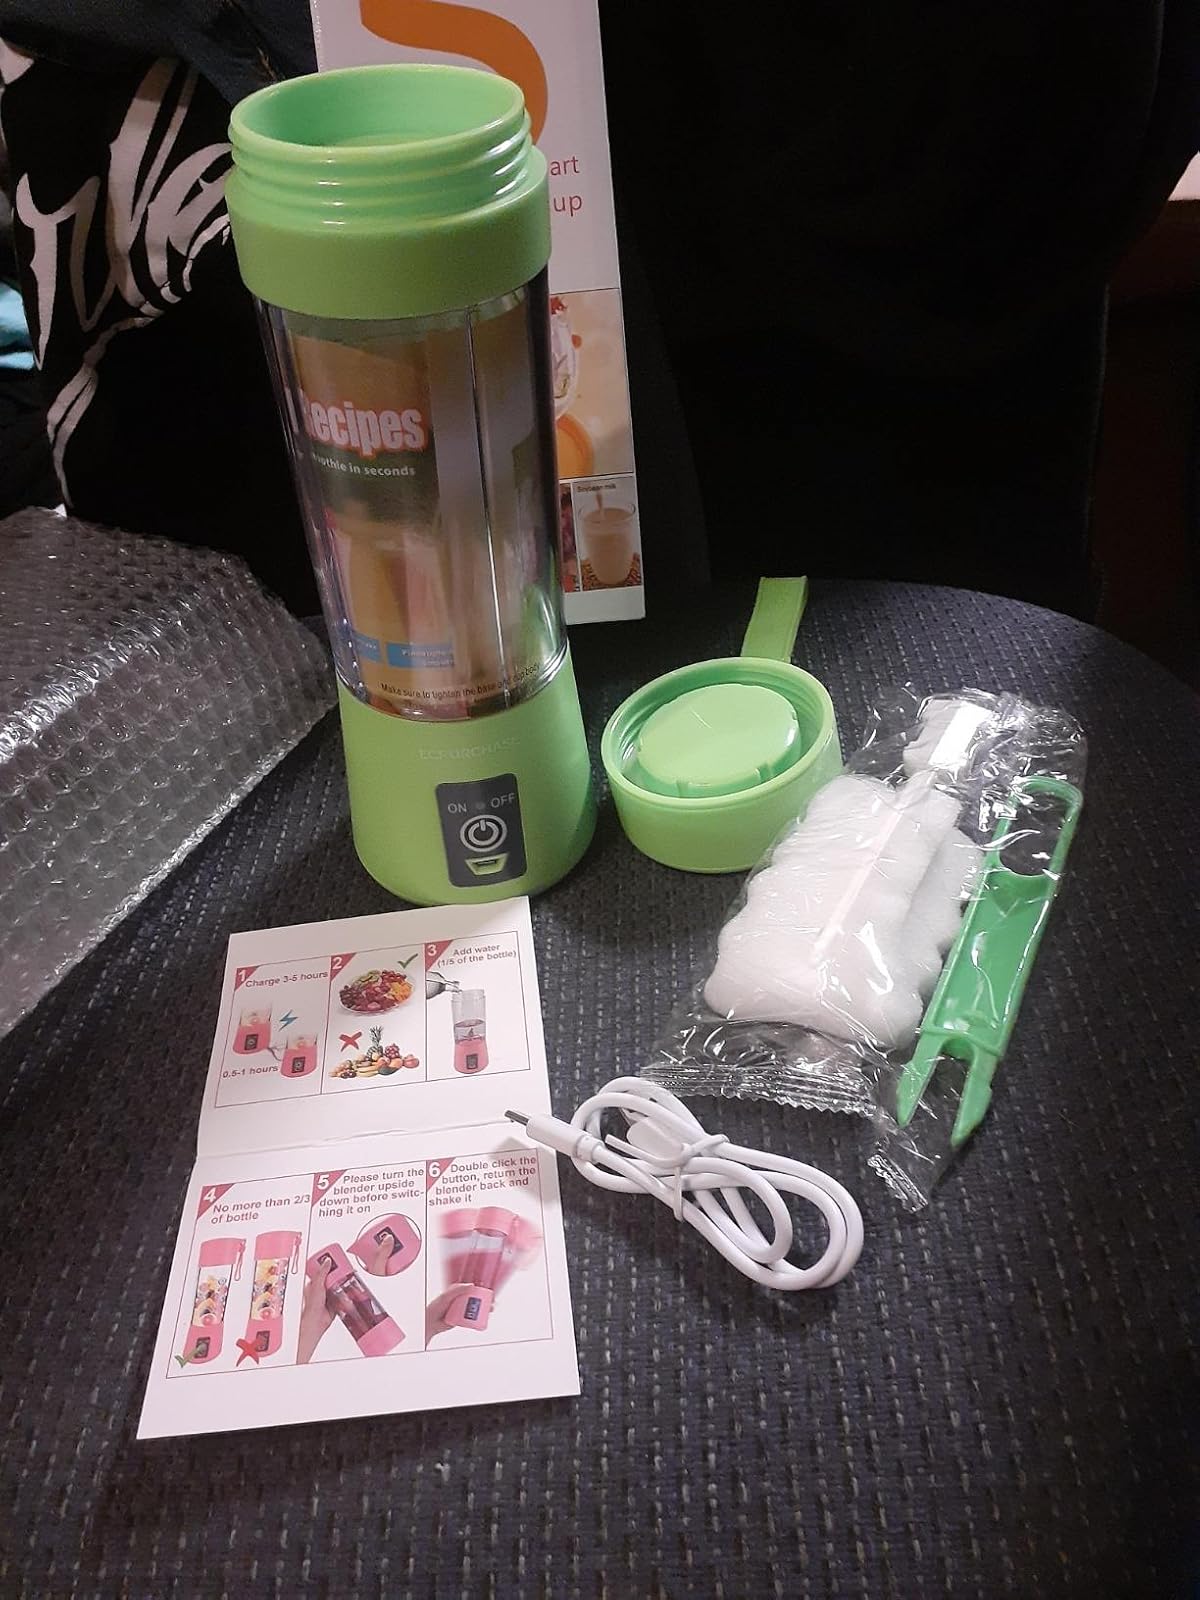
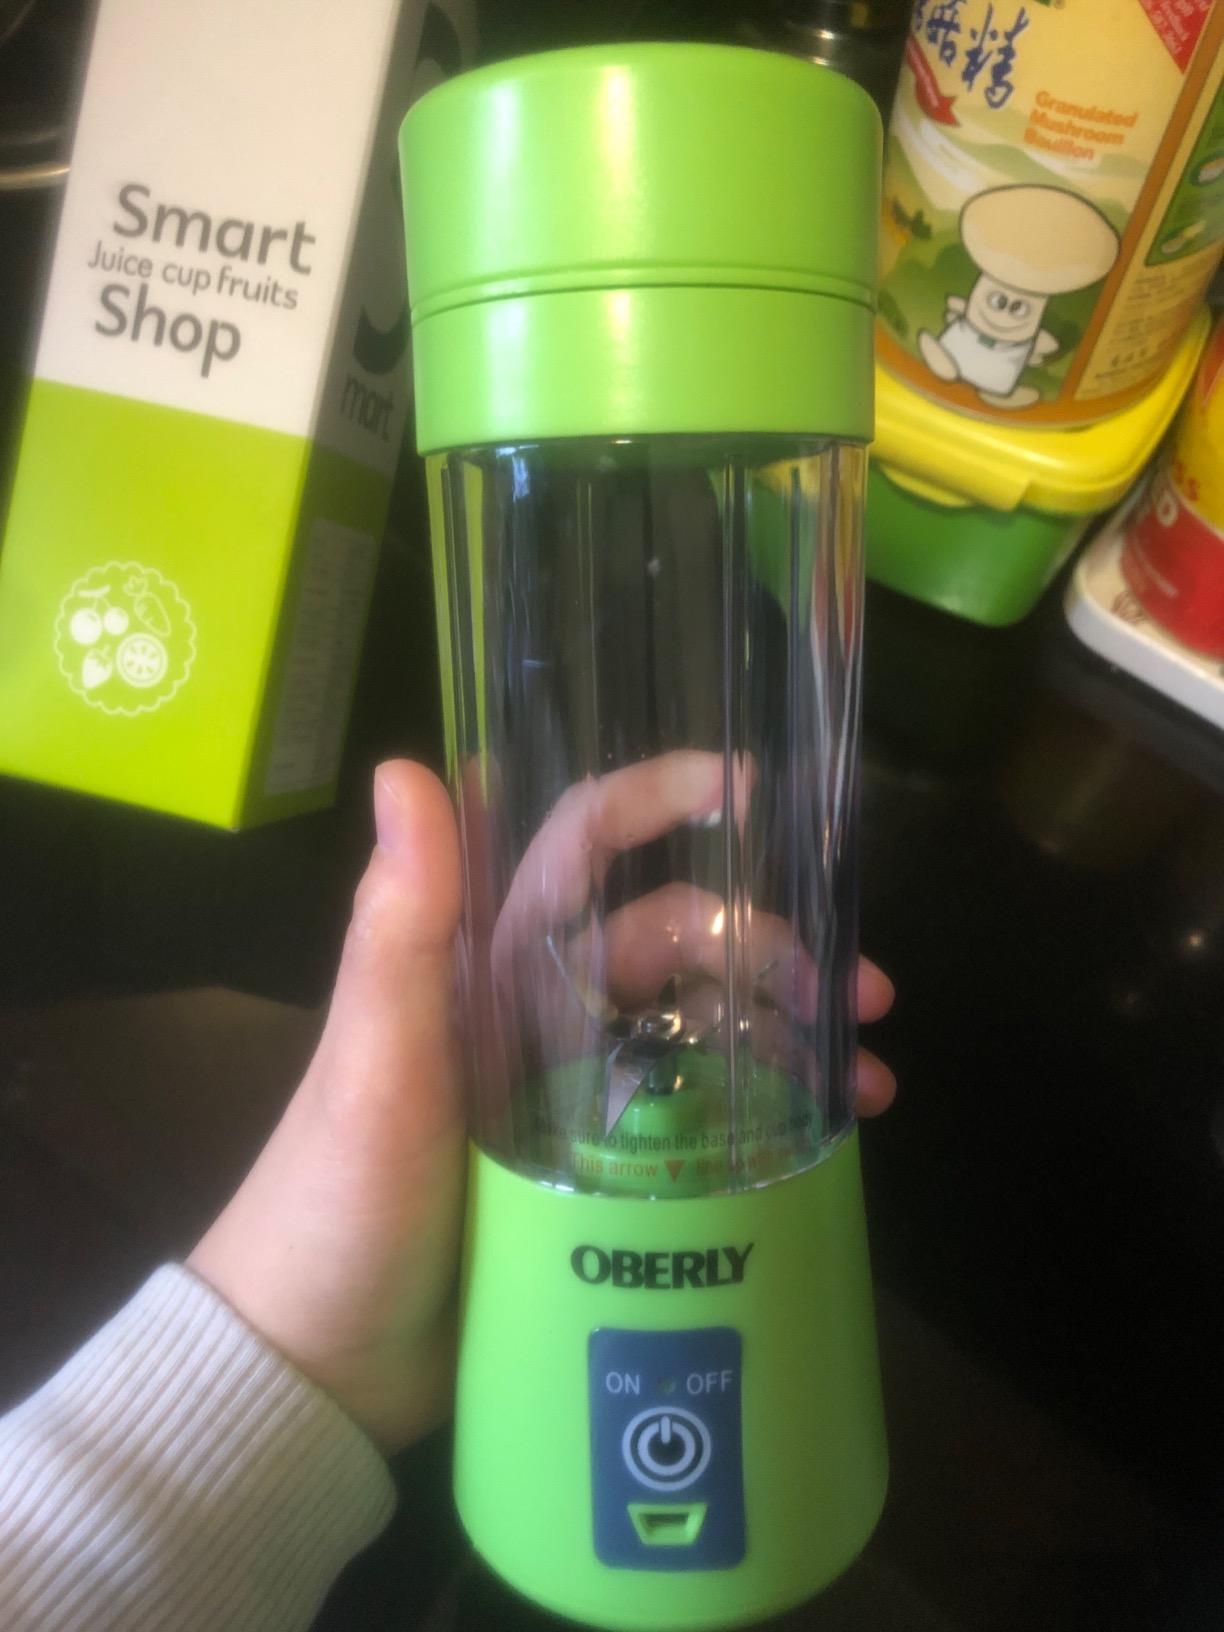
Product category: items_blender
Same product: no